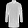
Label: Coat